The Rainbow (1929 film)

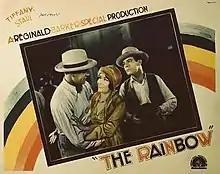

The Rainbow is a 1929 American synchronized sound pre-Code Western film directed by Reginald Barker and starring Dorothy Sebastian, Lawrence Gray and Sam Hardy. While the film has no audible dialog, it was released with a synchronized musical score with sound effects using both the sound-on-disc and sound-on-film process. The soundtrack was recorded using the Tiffany-Tone process using RCA Photophone equipment.